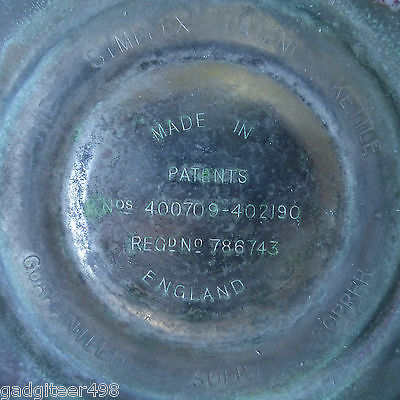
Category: kettle